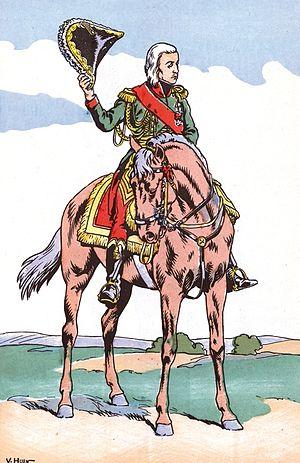
Jean-Baptiste Bessières (1768-1813), maréchal d'Empire et duc d'Istrie.
Jean-Baptiste Bessières, duc d'Istrie, né le 6 août 1768 à Prayssac dans le Quercy et mort au combat le 1ᵉʳ mai 1813 à Weißenfels, dans le royaume de Saxe, est un militaire français, élevé à la dignité de maréchal d'Empire par Napoléon en 1804.
La cavalerie de la Garde impériale correspond à l'ensemble des unités militaires de cavalerie appartenant à la Garde impériale de Napoléon Iᵉʳ. Unité combattante d'élite, elle devient la réserve ultime de l'armée. Elle est utilisée, en dernier ressort, pour donner le coup de grâce ou débloquer une situation périlleuse.